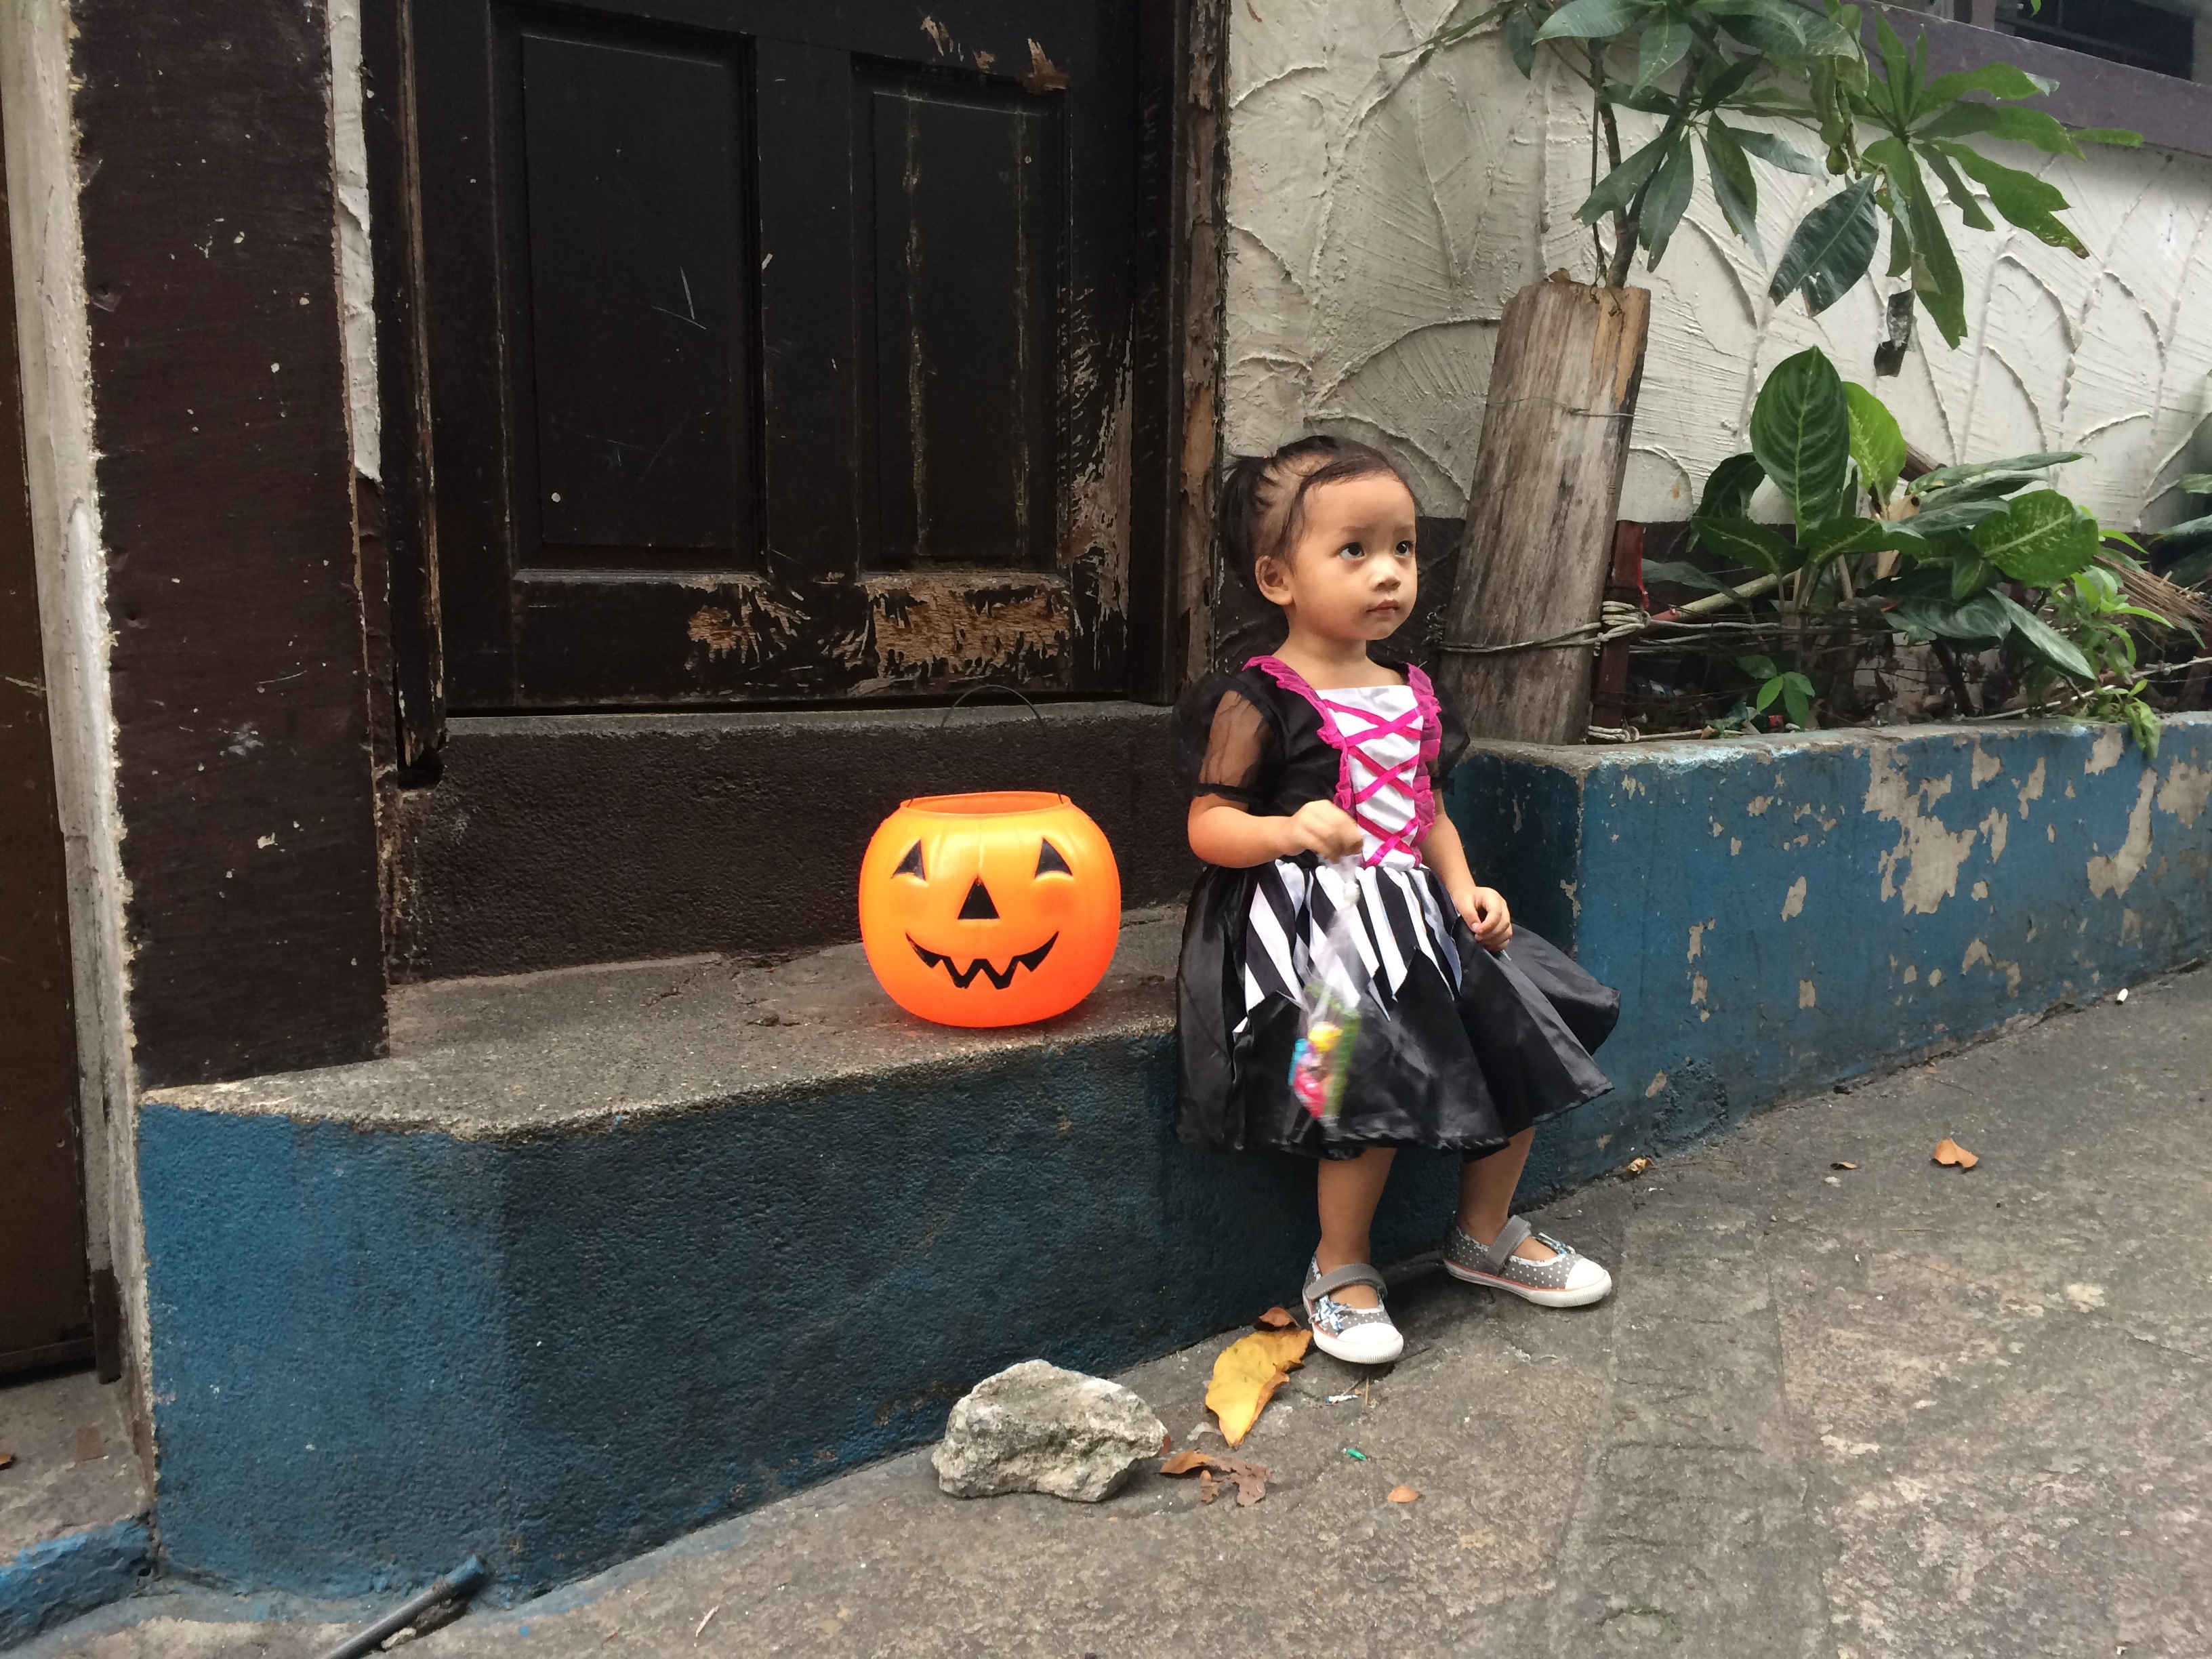
person, people, girl, play, cute, spring, pumpkin, halloween, child, toddler, curious, little girl, human positions